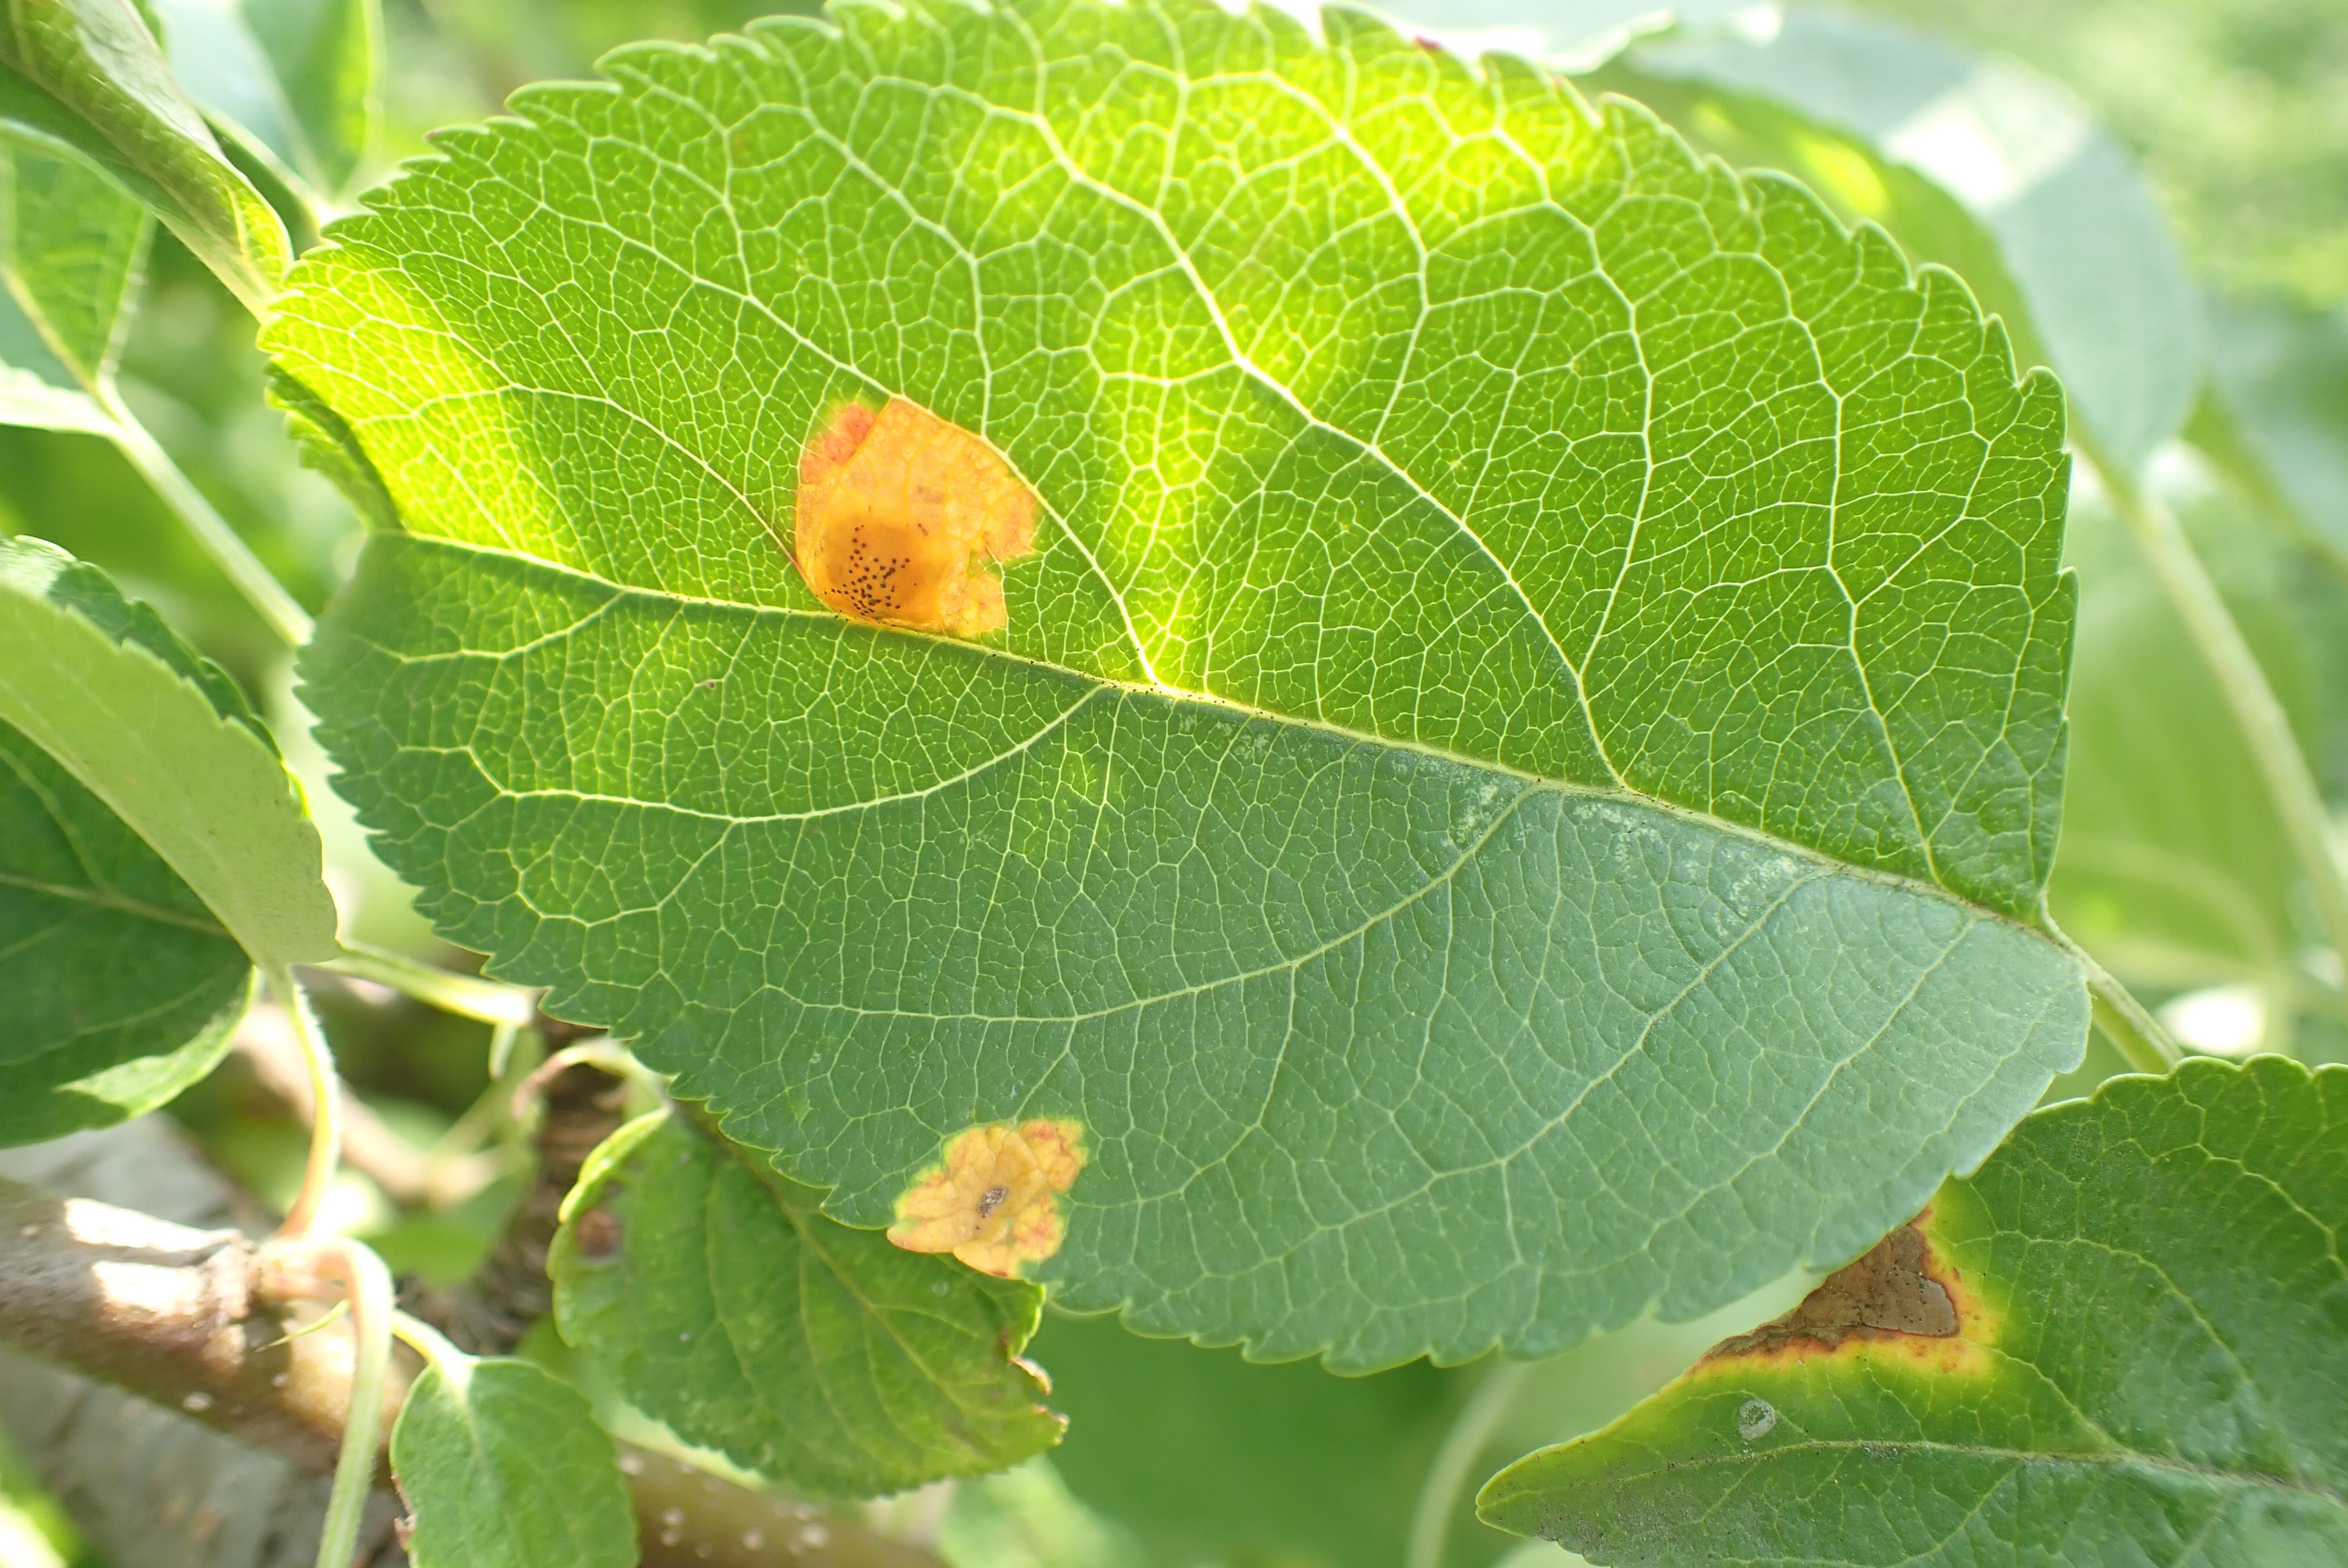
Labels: rust